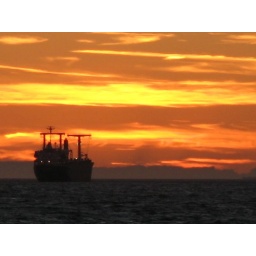
Fiery yellow and orange streaks decorate the sky over English Bay at sunset.